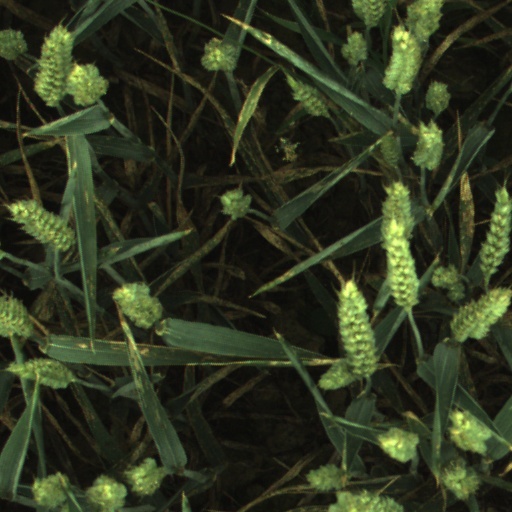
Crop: wheat